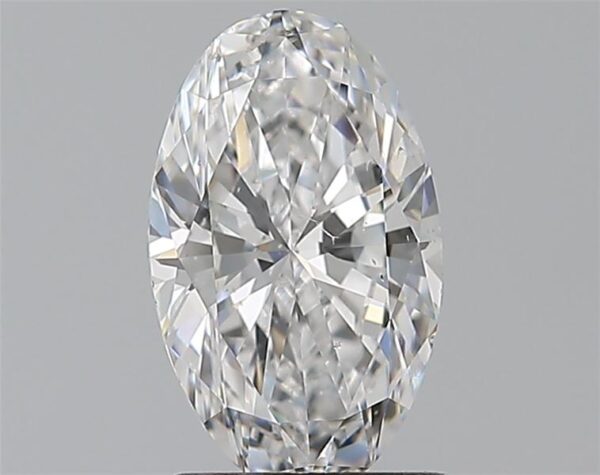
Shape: oval
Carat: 1.3
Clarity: VS2
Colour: D
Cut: EX
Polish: EX
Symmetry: EX
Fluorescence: F
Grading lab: GIA
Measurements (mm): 9.47 x 5.78 x 3.59